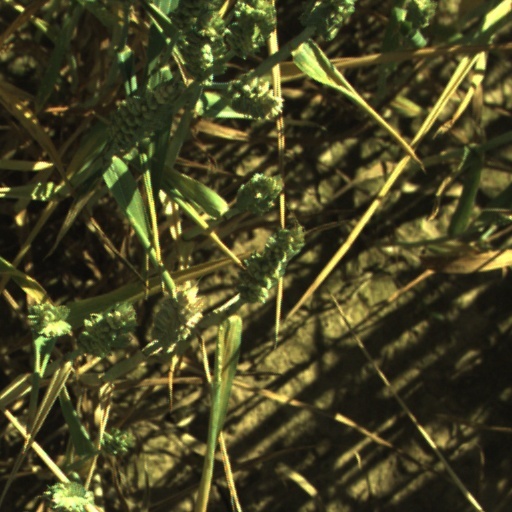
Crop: wheat